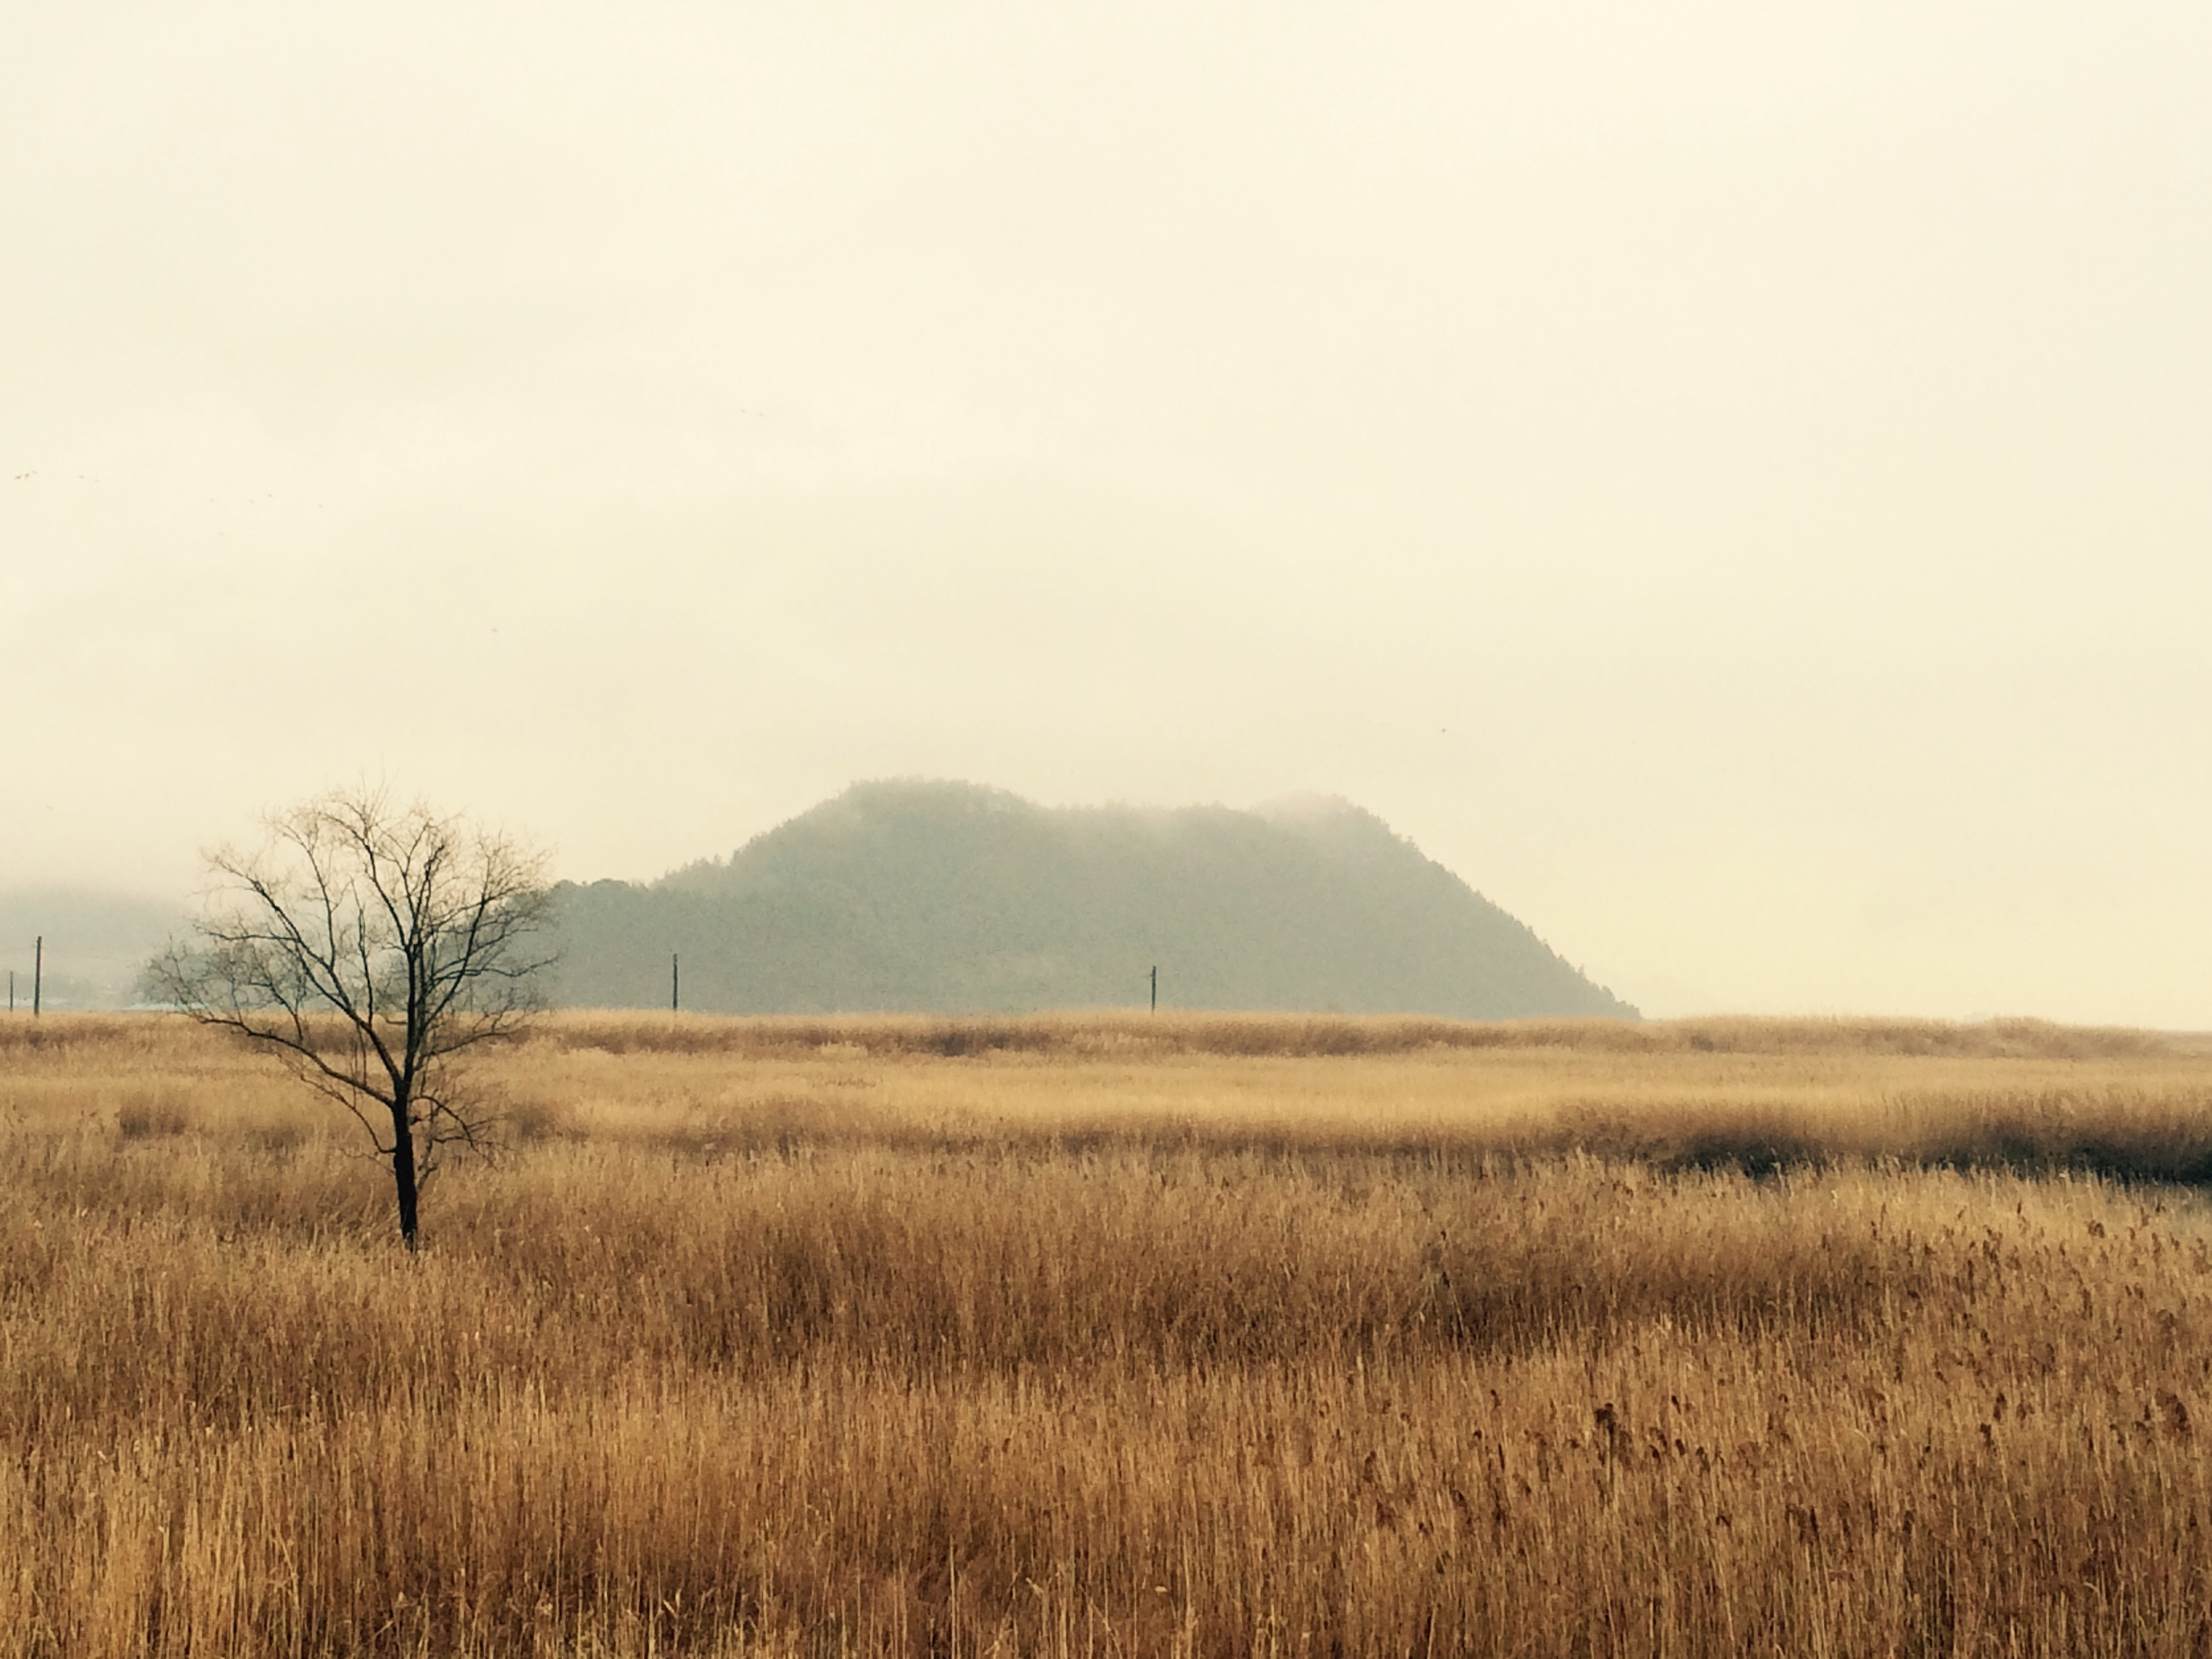
landscape, tree, nature, grass, horizon, marsh, wilderness, mist, field, prairie, morning, hill, dawn, savanna, plain, grassland, wetland, habitat, ecosystem, steppe, rural area, natural environment, atmospheric phenomenon, grass family, ecoregion